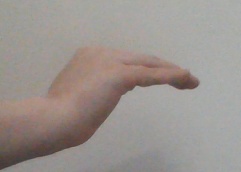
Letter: haa